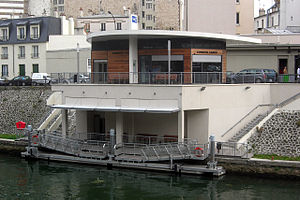
Corentin Cariou (metrostation) / Eksterne henvisninger
Metrotationen Corentin Cariou
Corentin Cariou er en station på linje 7 i metronettet i Paris, beliggende i 19. arrondissement. Stationen blev åbnet 11. november 1910.